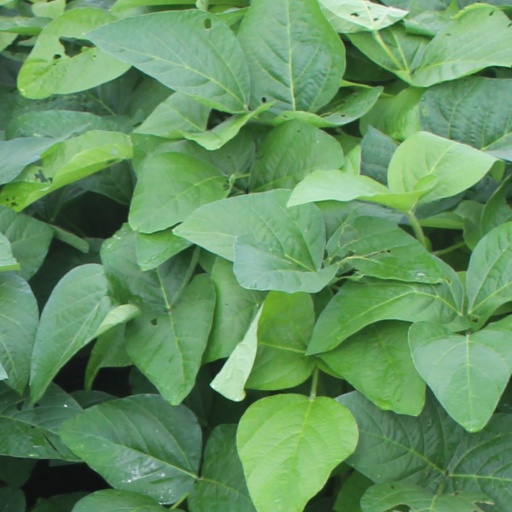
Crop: soybean